Harry Chauvel

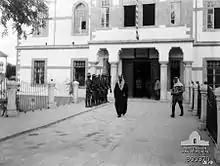
Prince Feisal leaving Chauvel's Desert Mounted Corps Headquarters in Damascus

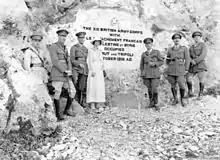
Five soldiers in Sam Browne belts, riding boots and peaked caps, and one woman in light coloured dress and matching hat in front of a stone inscription that reads: "The British XXI Corps with Le Detachment Français de Palestine et Syrie occupied Beirut and Tripoli October 1918 AD."

In September 1918, Chauvel was able to effect a secret redeployment of two of his mounted divisions. Allenby launched a surprise attack on the enemy and won the Battle of Megiddo. He then followed up this victory with one of the fastest pursuits in military history – 167 km in only three days. This time he succeeded in destroying the Turkish army. The Desert Mounted Corps moved across the Golan Heights and captured Damascus on 1 October. Between 19 September and 2 October, the Australian Mounted Division lost 21 killed and 71 wounded, and captured 31,335 Turkish prisoners. To restore calm in the city, Chauvel ordered a show of force. Lieutenant Colonel T. E. Lawrence later lampooned this as a "triumphal entry" but it was actually a shrewd political stroke, freeing Chauvel's forces to advance another 300 km to Aleppo, which was captured on 25 October. Five days later, Turkey surrendered. For this victory, Chauvel was again mentioned in despatches.